Enderun School

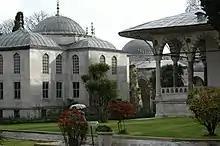
Enderun Library in Topkapi Palace

The third courtyard of the Topkapi Palace was surrounded by the Imperial Treasury, the Pavilion of the Holy Mantle, and the buildings of the Palace School, which educated the top tier of students from Enderun as well as princes of the House of Osman. There were seven halls or grades within the Palace School, and within each hall there were 12 teachers responsible for the students' mental and academic development. Students wore special uniforms designated by their achievement level. Additional buildings included the library, mosque, music conservatories, dormitories, and baths.